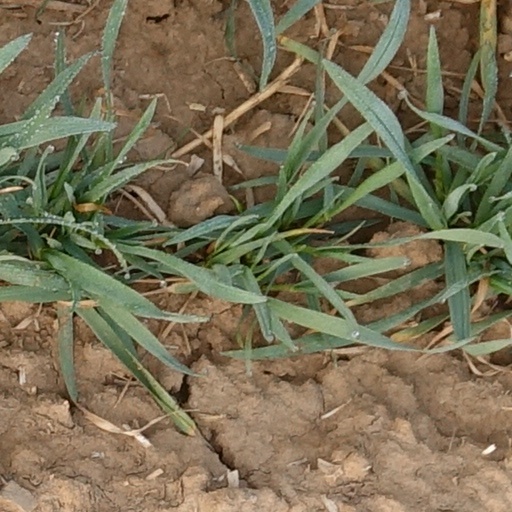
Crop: wheat